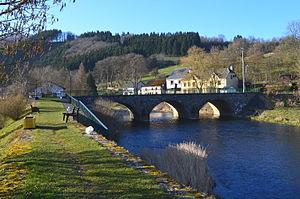
Ouren est un hameau de la commune belge de Burg-Reuland située en Communauté germanophone de Belgique et Région wallonne dans la province de Liège.